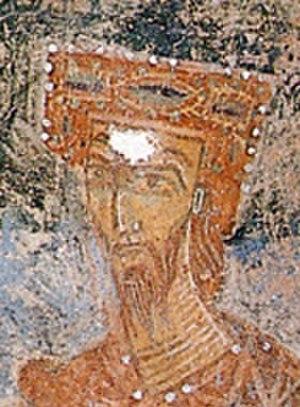
Mihailo I Vojislavljević, en serbe cyrillique, Михаило Војислављевић de la Maison des Vojislavljević était un souverain slave de la Dioclée, son Grand Prince de 1046 à 1077 et son Roi de 1077 à 1081.